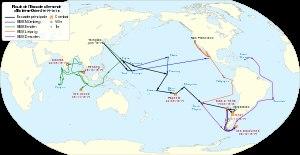
En dehors de quelques affrontements majeurs, la guerre navale pendant la Première Guerre mondiale est assez peu connue. Cet article présente une chronologie d'évènements concernant les opérations sur mer tout au long du conflit. On verra que la guerre a fait rage aussi sur les sept mers.
L’escadre d'Extrême-Orient est une escadre de croiseurs de la Marine impériale allemande qui opère principalement dans l'océan Pacifique entre 1894 et 1914. Il s'agit de la principale formation navale allemande en « eau profonde », basée ailleurs que dans un port allemand.
Le croiseur de bataille est un type de navire de guerre apparu au début du XXᵉ siècle. Ses caractéristiques sont semblables à celles du cuirassé pour le déplacement, le calibre de l'artillerie principale, l'effectif de l'équipage, le rayon d'action, mais sa vitesse est nettement supérieure, dépassant aussi celle des plus grands croiseurs de l'époque, grâce à des dimensions de coque et un appareil propulsif plus puissant. Ce poids supplémentaire est compensé, sur les navires de conception britannique, par un blindage plus léger, et cette moindre protection constitue la principale restriction à l'emploi de ce type de navire ainsi que le montrent les principaux combats auxquels ils participent pendant la Première Guerre mondiale.